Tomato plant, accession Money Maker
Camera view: bottom (45 deg); turntable rotation: 30 degrees
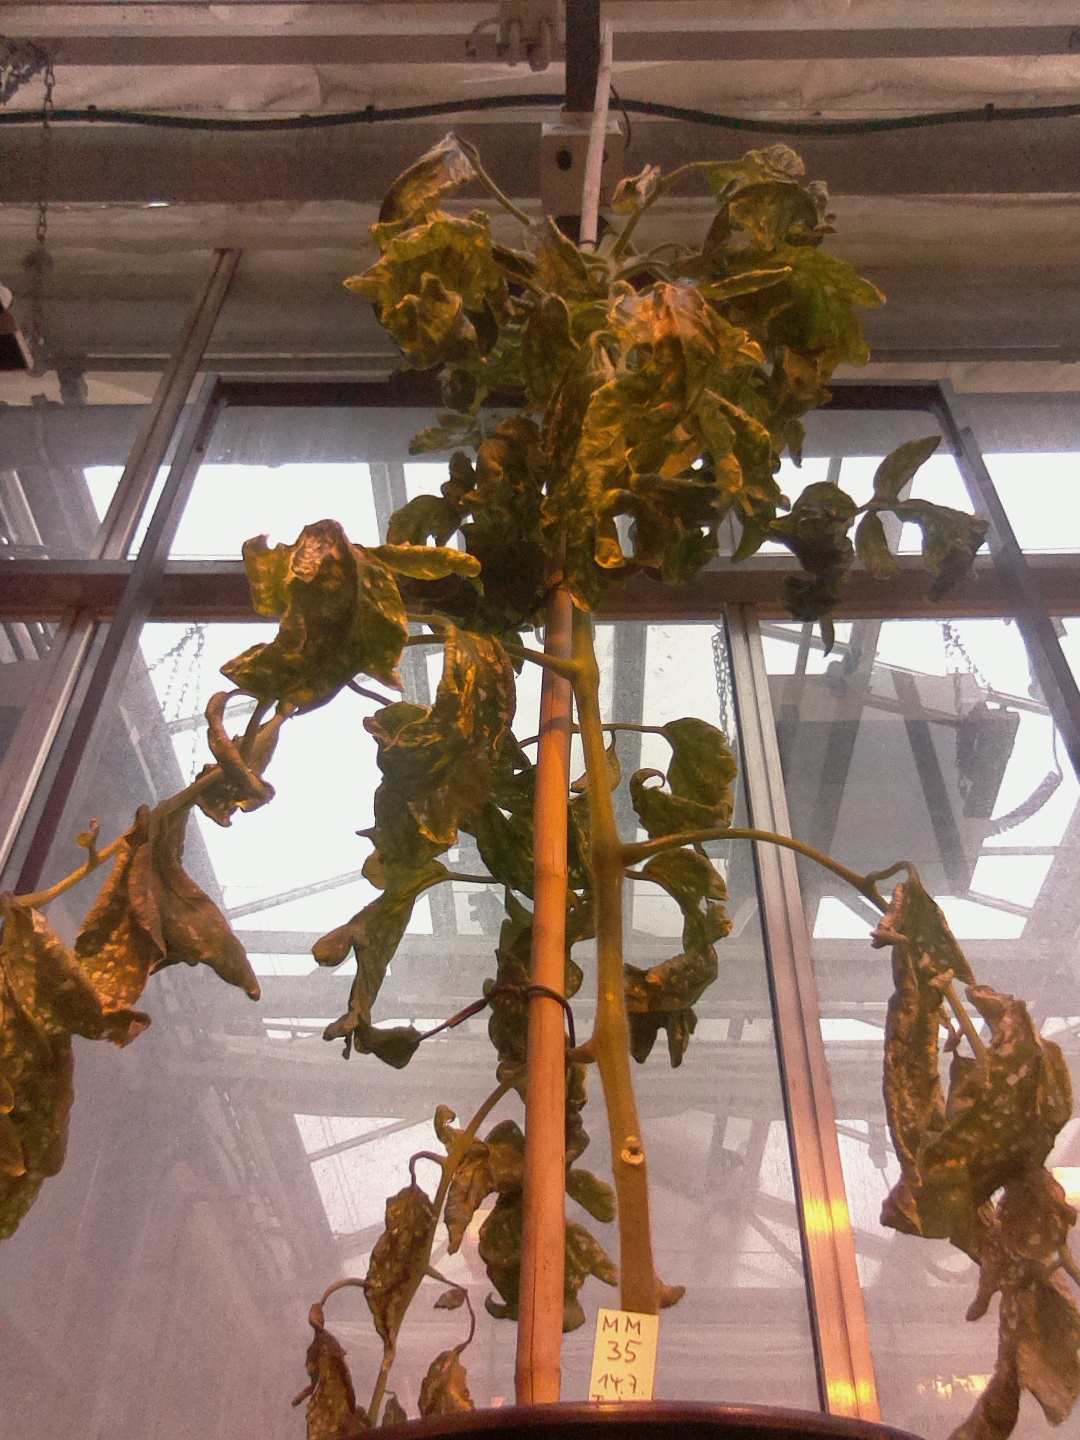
BBCH growth stage 52: 2 inflorescences visible